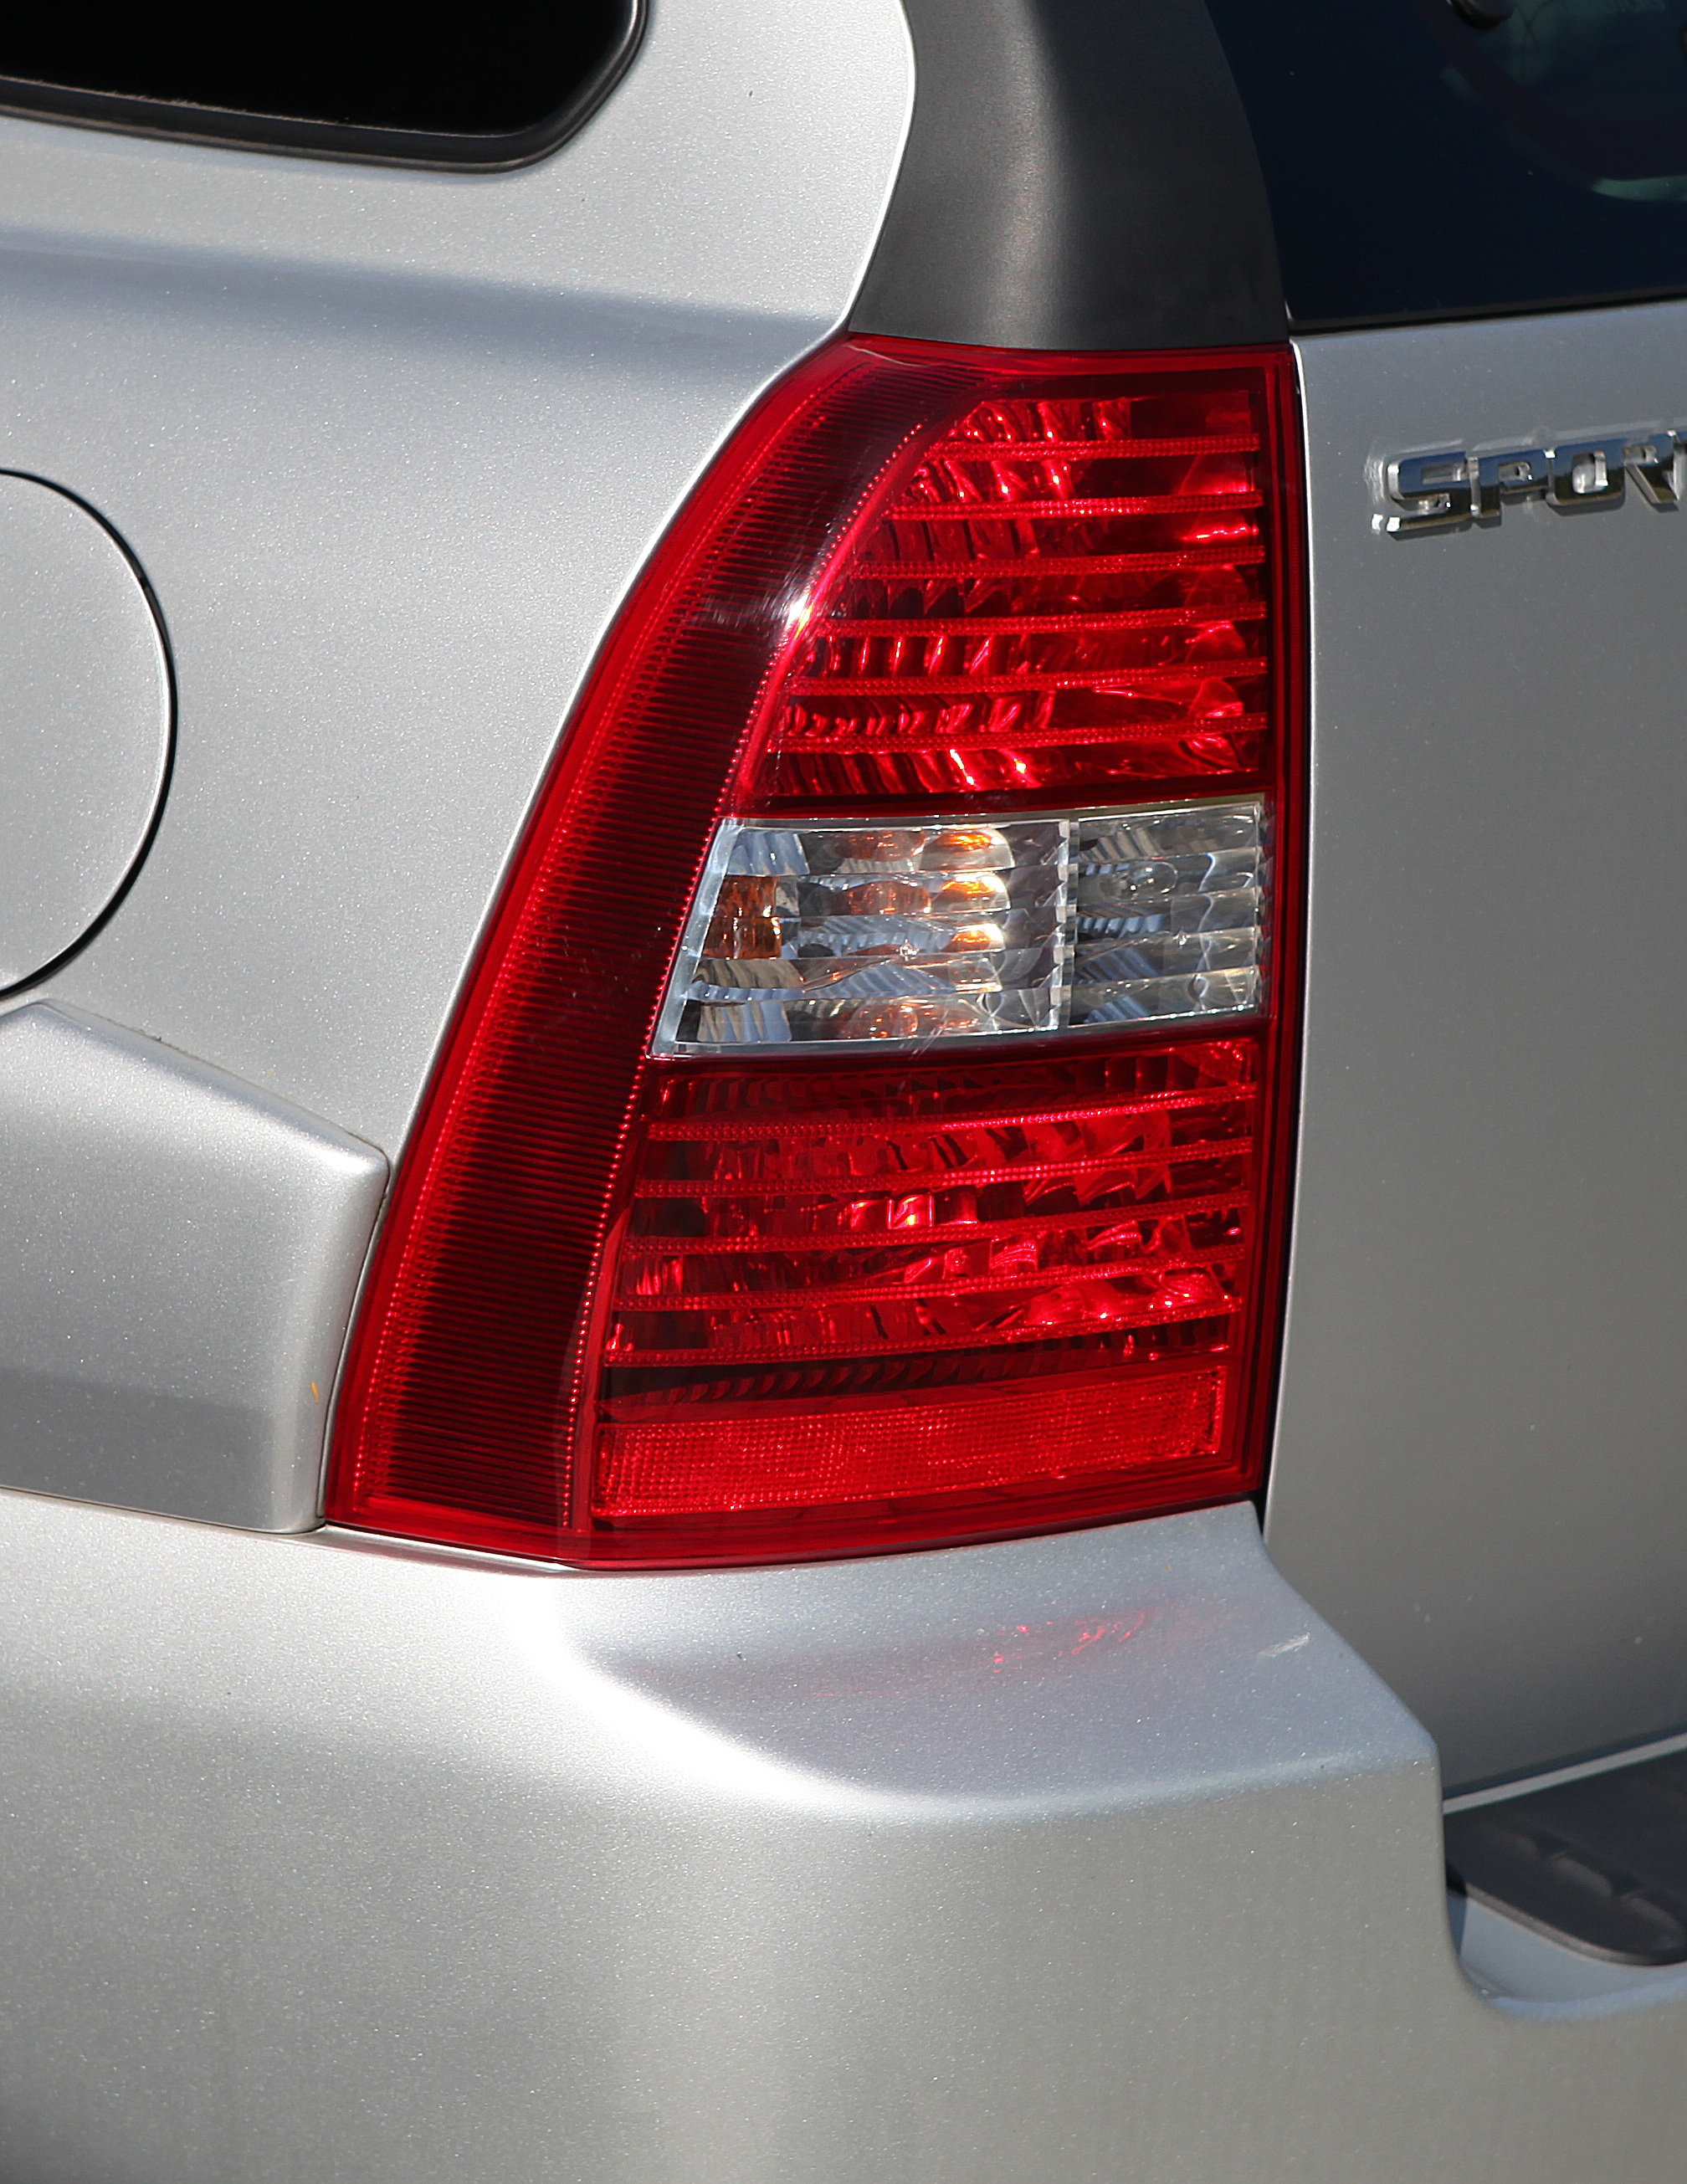
white, car, wheel, red, vehicle, grille, note, bumper, car light, rim, safety, warning, auto part, sport utility vehicle, automobile make, automotive exterior, vehicle registration plate, crossover suv, brake light, the back of the car, rear light, stop light